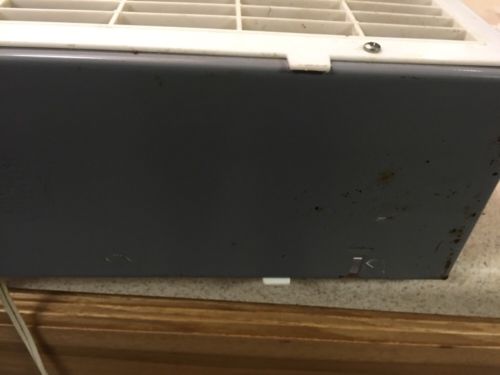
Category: fan